Franck Ribéry

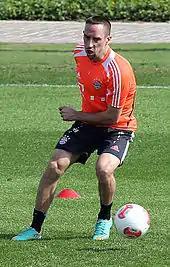
Ribéry training with Bayern in January 2013

Ribéry started the 2012–13 season by winning the 2012 DFL-Supercup against Borussia Dortmund on 12 August 2012. He scored two goals in a 2–0 victory over Hoffenheim on 6 October. Ribery scored a late minute goal against BATE Borisov in the Champions League, but the match ended a 3–1 loss for Bayern. On 20 October, Ribery provided hat-trick of assists in a 5–0 win over Fortuna Düsseldorf. On 18 December, Ribéry was shown a straight red card after slapping Augsburg's midfielder Koo Ja-cheol during the DFB Pokal round of 16 match, but that did not stop his side from winning the match 2–0. He was given two-match suspension in the Pokal causing him to miss the quarter-final match against Borussia Dortmund and the semi-final match against VFL Wolfsburg even though his side won both of the matches and made it through to the final.